Domènec Soberano

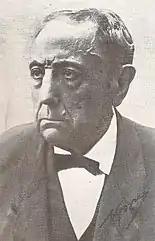
Domènec Soberano (c. 1900)

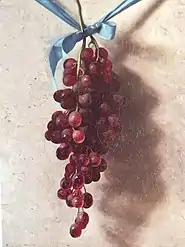
Still-life

Domènec Soberano i Mestres (1825, Reus - 1909, Reus) was a Catalan wine merchant who was also an amateur painter and art teacher.